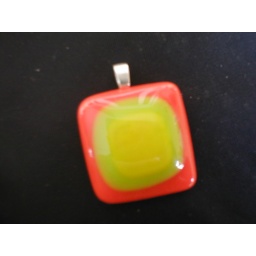
Fused glass pendant by Willowglass in orange, lime and yellow